Arturo Vidal

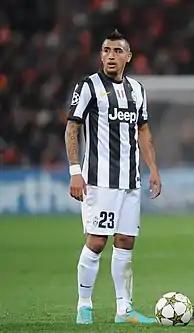
Vidal playing for Juventus in 2012

After a good 2010–11 season, Vidal was linked with various clubs, including Bayer's Bundesliga rivals Bayern Munich. On 22 July 2011, however, Vidal joined Serie A club Juventus for €10.5 million on a five-year contract. He made his competitive debut in the opening league game of the season against Parma on 11 September 2011, coming on as a second-half substitute for Alessandro Del Piero; he marked his first appearance with a goal six minutes after his introduction in Juventus' 4–1 win at the club's new stadium. It was initially speculated that he would compete with Claudio Marchisio for a spot alongside Andrea Pirlo, but Juventus manager Antonio Conte instead played all three effectively in a three-man midfield in his 3–5–2 formation. Vidal was an integral part of the 2011–12 "Scudetto"-winning side that went undefeated the entire season. He contributed seven league goals and three assists, including crucial goals against Napoli and a double against Roma.